10 to 11

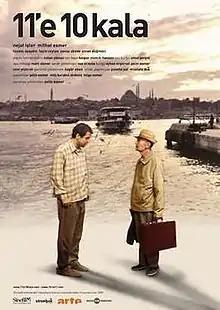
Theatrical poster

10 to 11 is a 2009 Turkish drama film directed by Pelin Esmer.